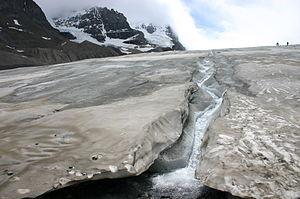
Le recul des glaciers depuis 1850, ou plutôt le « recul du front des glaciers », est mondial et rapide ; il affecte l'accès à l'eau douce pour l'irrigation et pour l'utilisation domestique, les loisirs de montagne, les animaux et les plantes qui dépendent de la fonte des glaciers, et à plus long terme, le niveau des océans. Les montagnes à mi-latitude telles que l'Himalaya, les Alpes, les montagnes Rocheuses, la chaîne des Cascades et les Andes méridionales, aussi bien que les sommets tropicaux isolés tels que le Kilimandjaro en Afrique, montrent des pertes glaciaires proportionnées qui sont parmi les plus grandes.
La rivière Sunwapta, est une des principaux affluent de la rivière Athabasca dans le parc national de Jasper dans la province d'Alberta, au Canada.